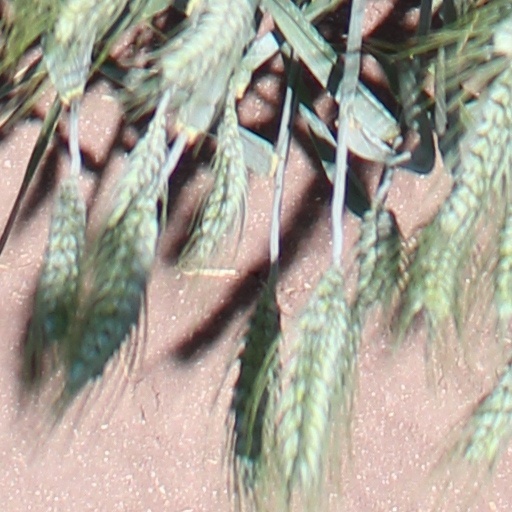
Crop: wheat